Cusp Conference

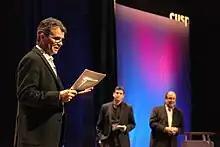
Cusp Conference

Cusp Conference was an annual conference of people from the arts, sciences, technology, business and design.